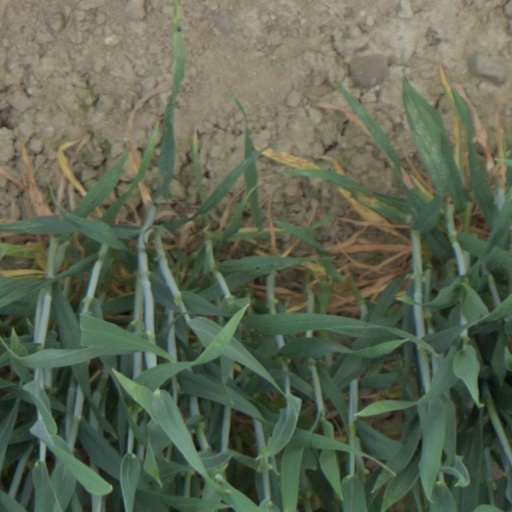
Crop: wheat